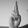
ASL letter: R